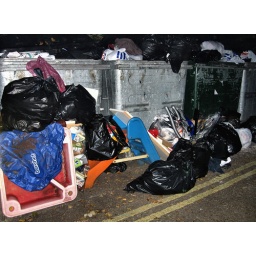
Some muppet moved out of a house in my street and decided to leave us a few mementoes.... ...thanks!